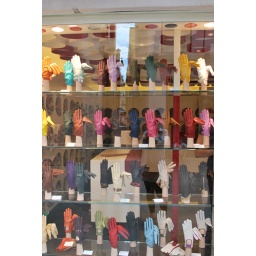
Ok, so the reflection from the glass isn't great, but I loved the colours inthis window display in a glove shop